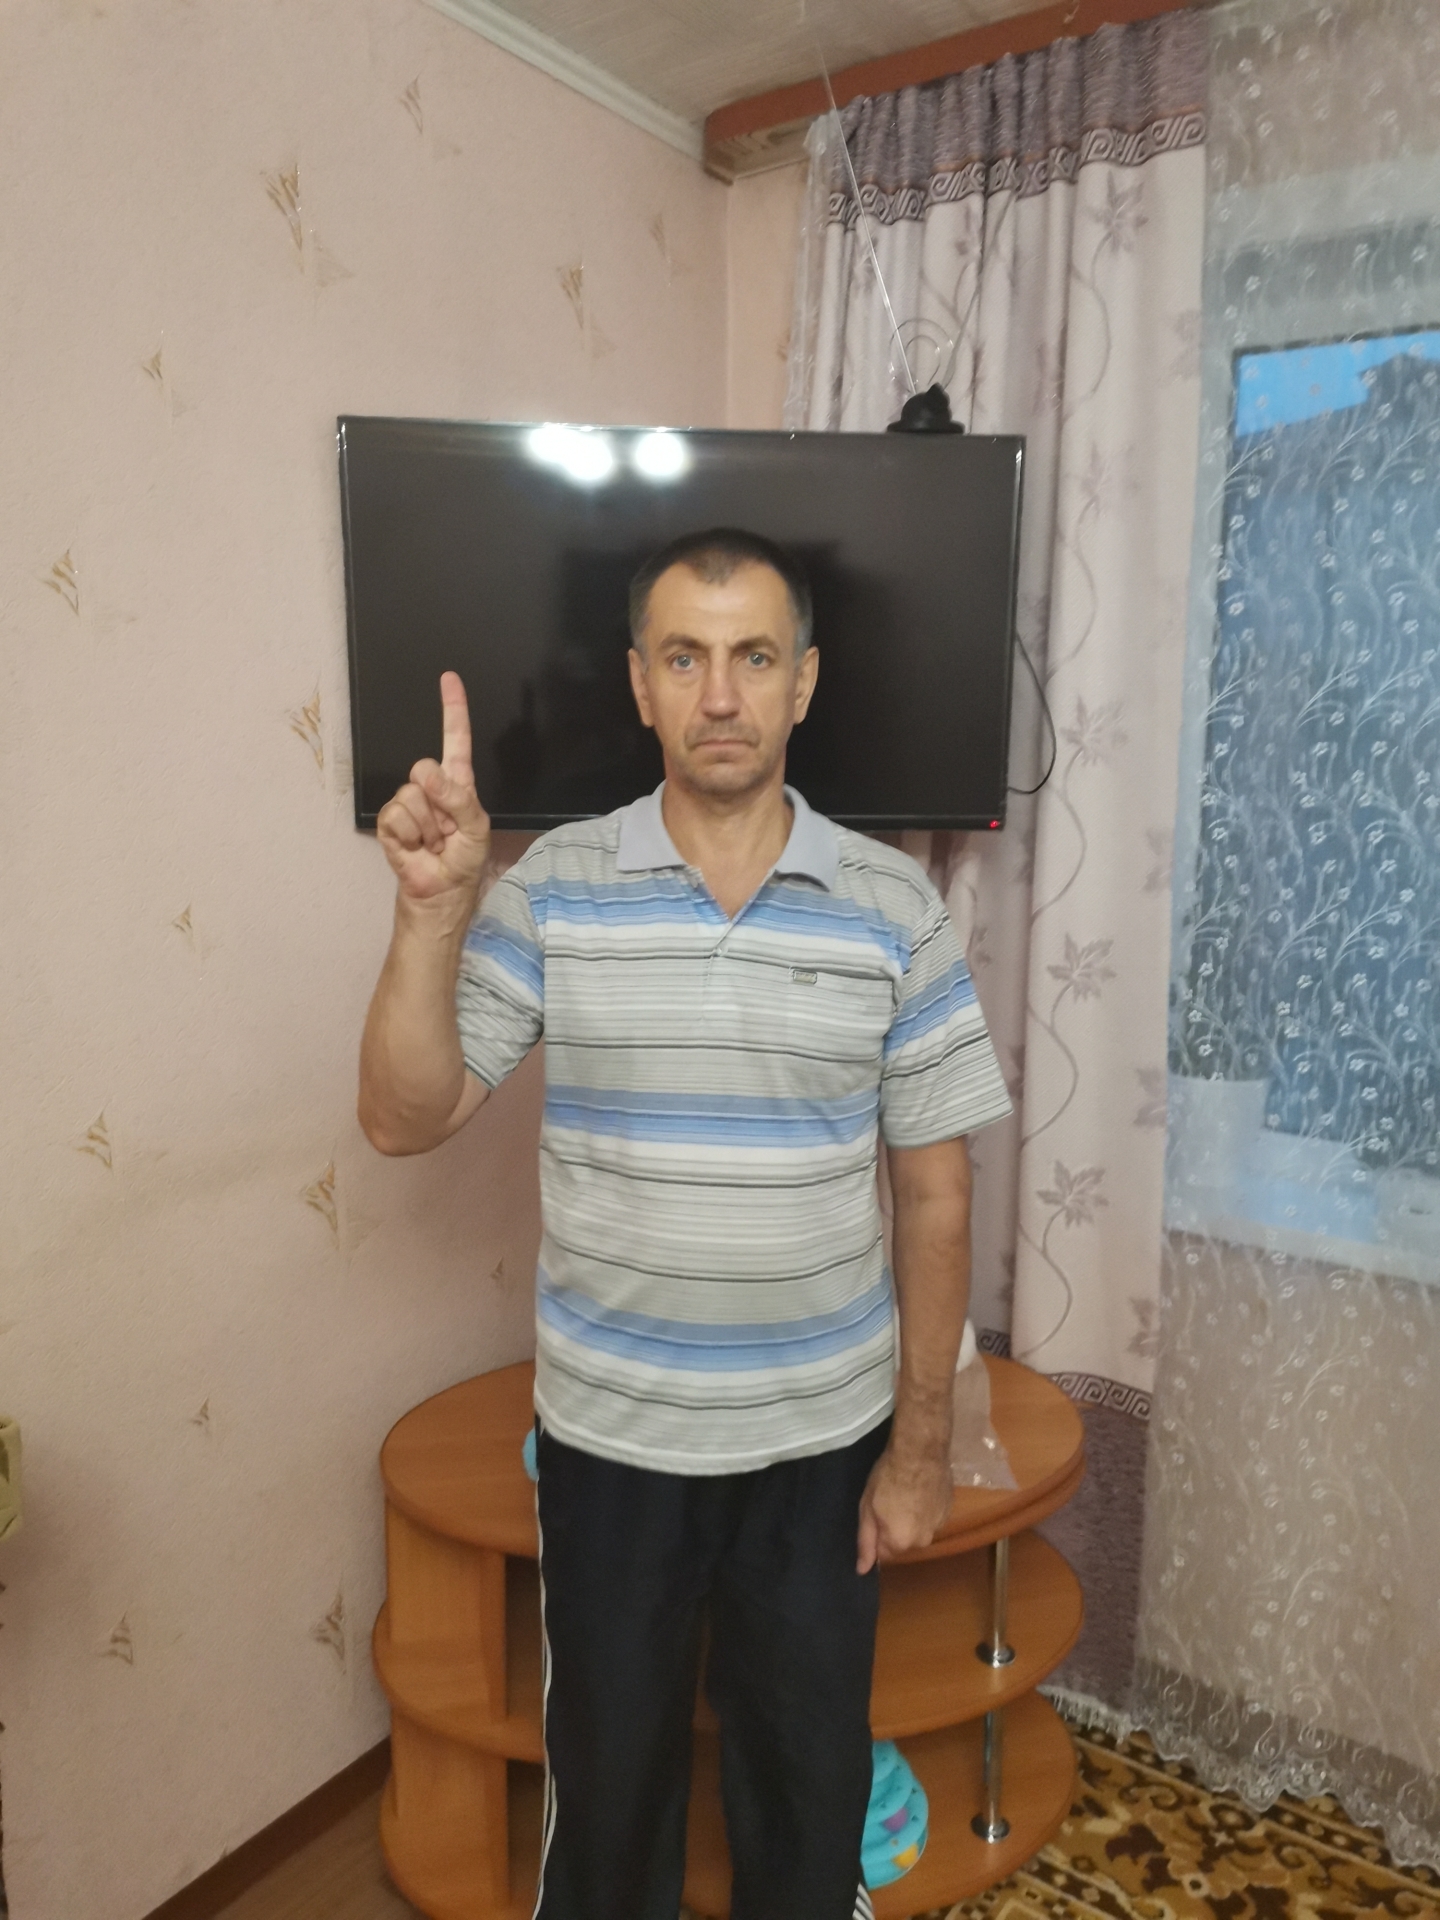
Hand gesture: one